Securitate

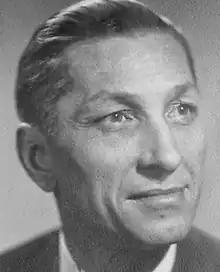
Gheorghe Pintilie, the first Director General of the Securitate

The General Directorate for the Security of the People (Romanian initials: DGSP, but more commonly just called the Securitate) was officially founded on 30 August 1948, by Decree 221/30 of the Presidium of the Great National Assembly. However, it had precursors going back to August 1944, following the coup d'état of 23 August. Its stated purpose was to "defend democratic conquests and guarantee the safety of the Romanian People's Republic against both internal and external enemies."